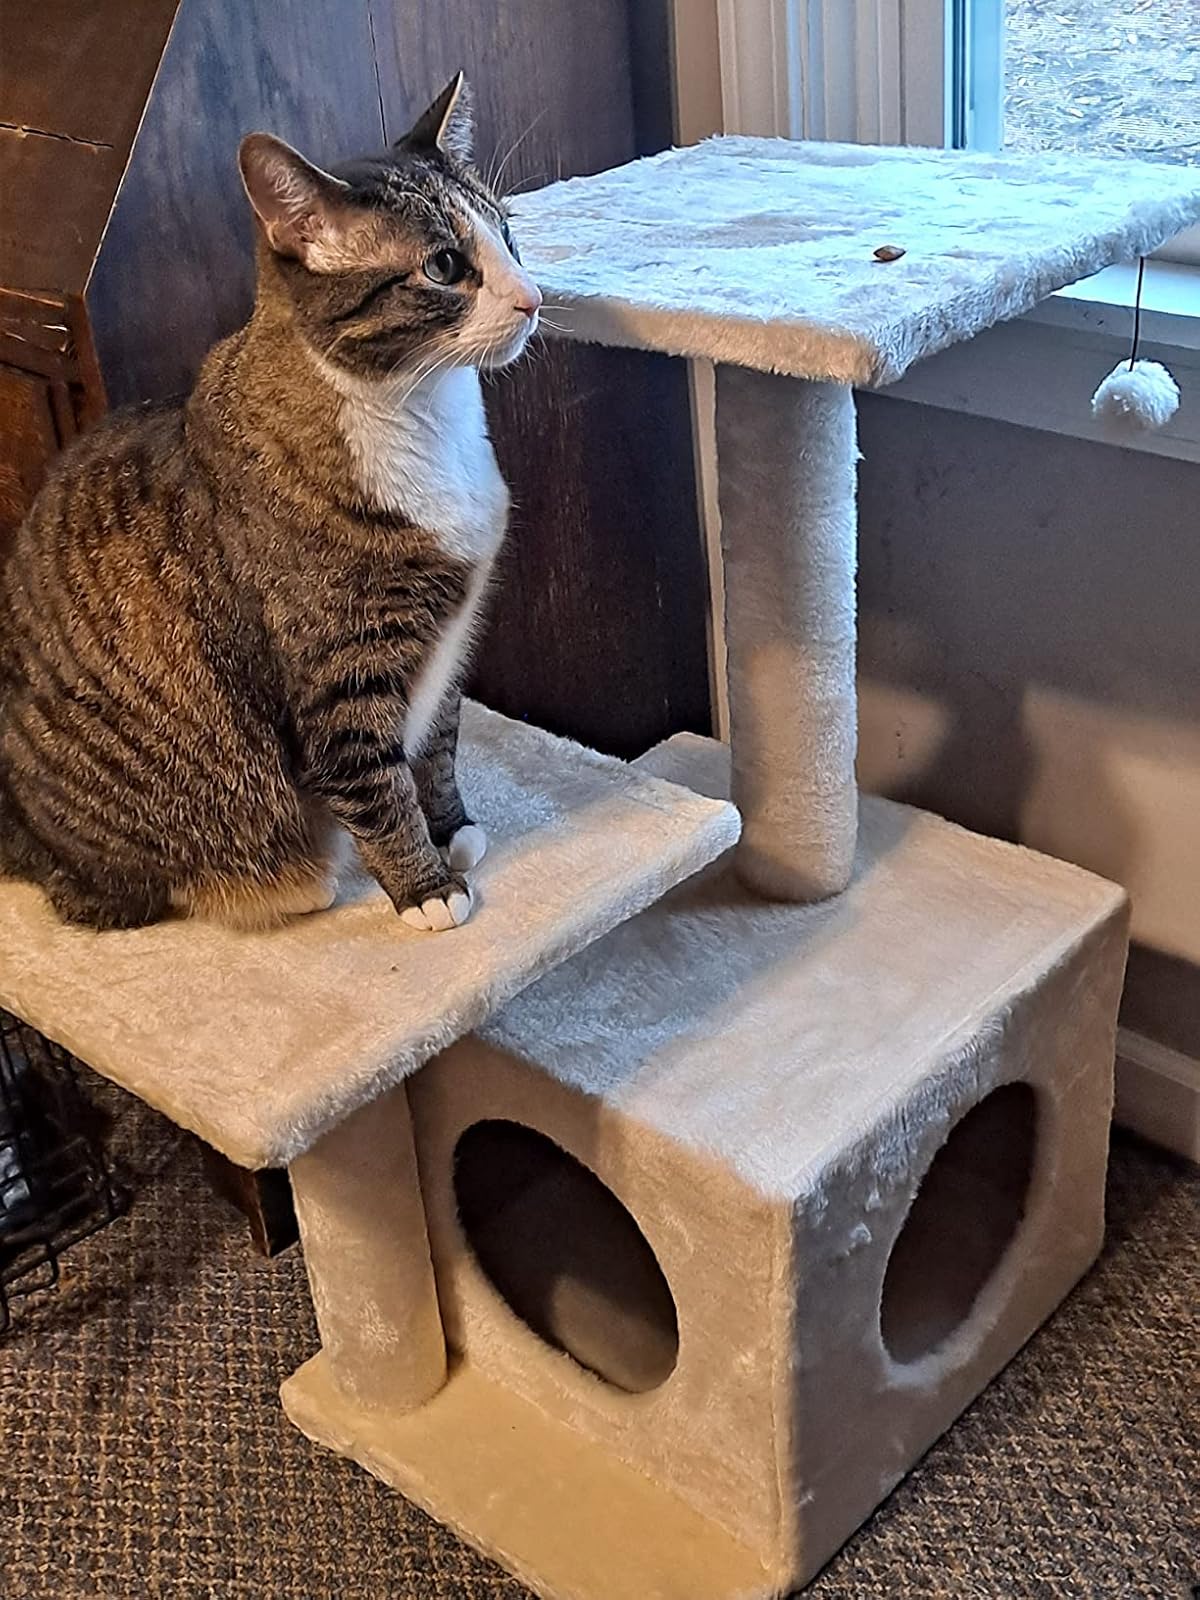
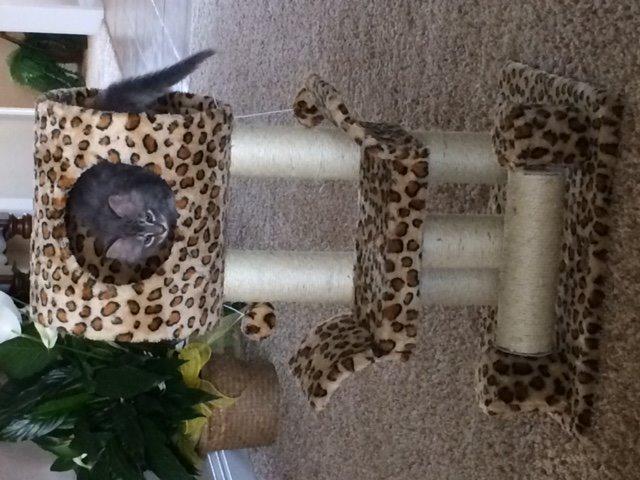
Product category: items_cat tree
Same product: no